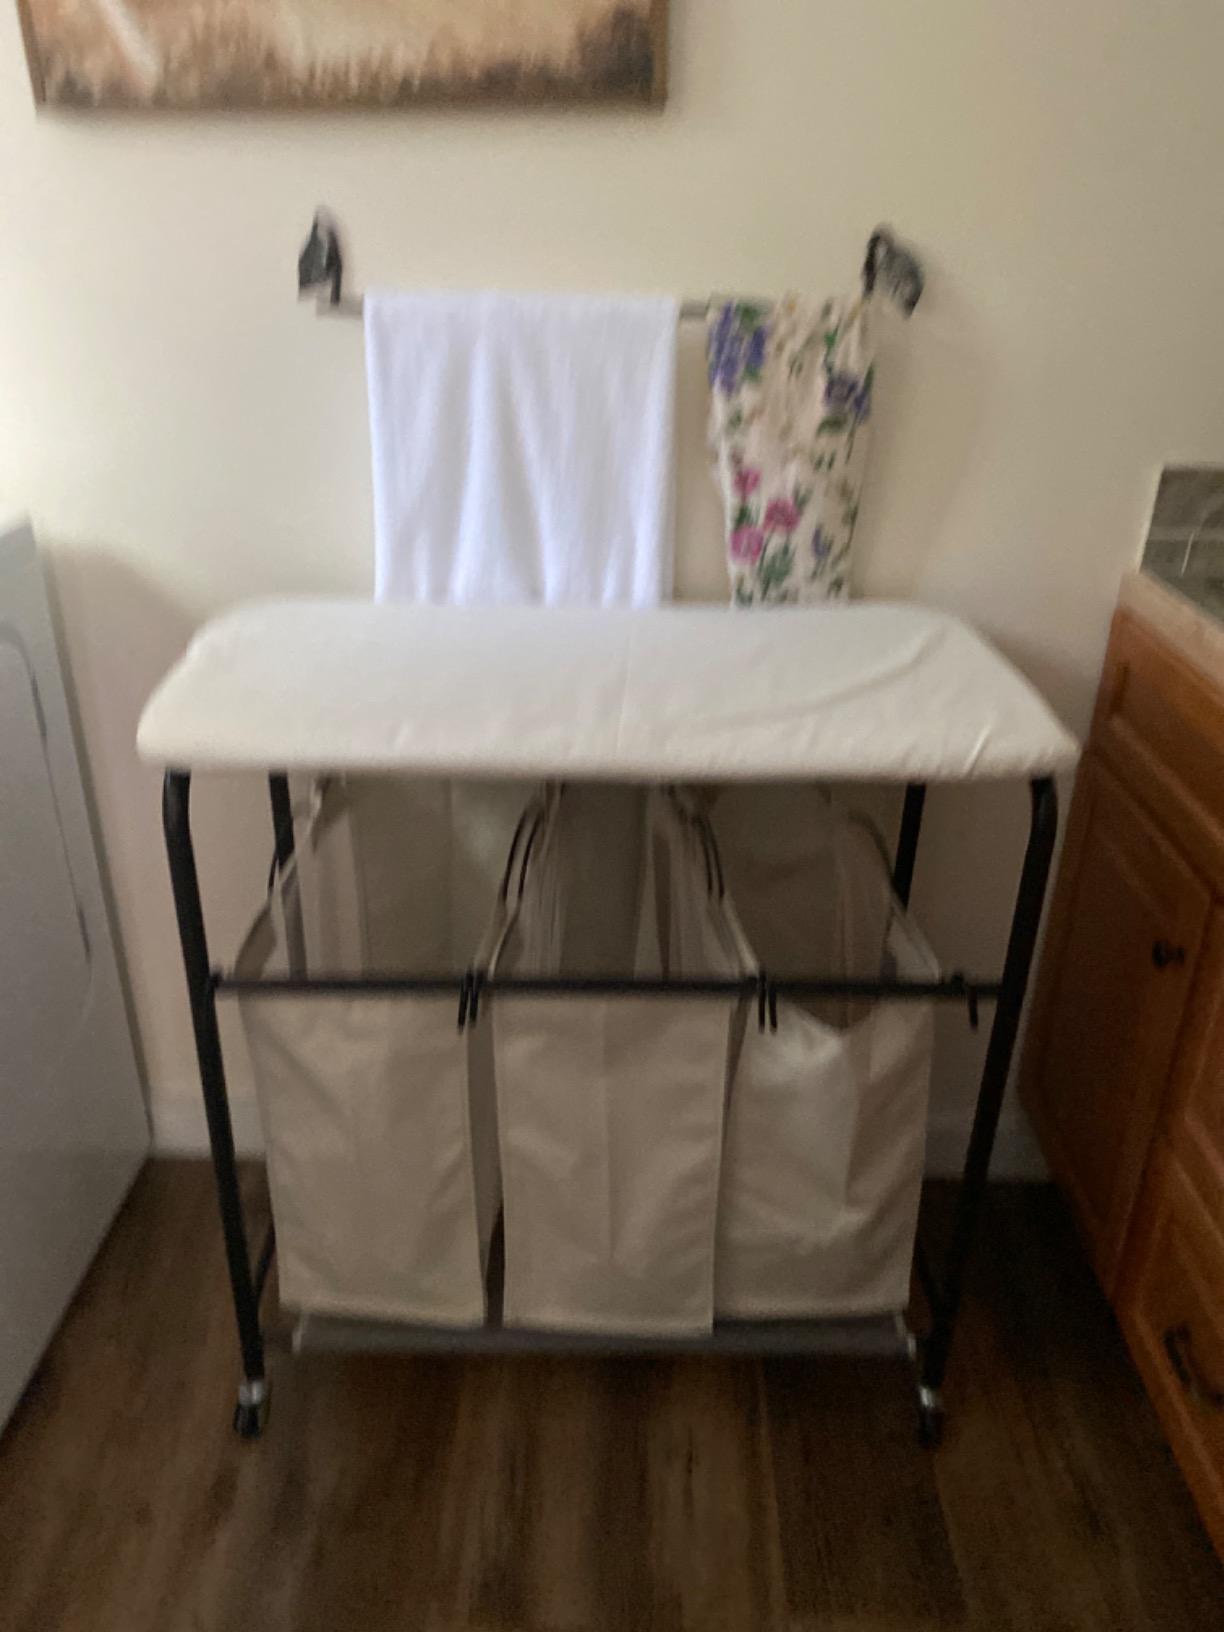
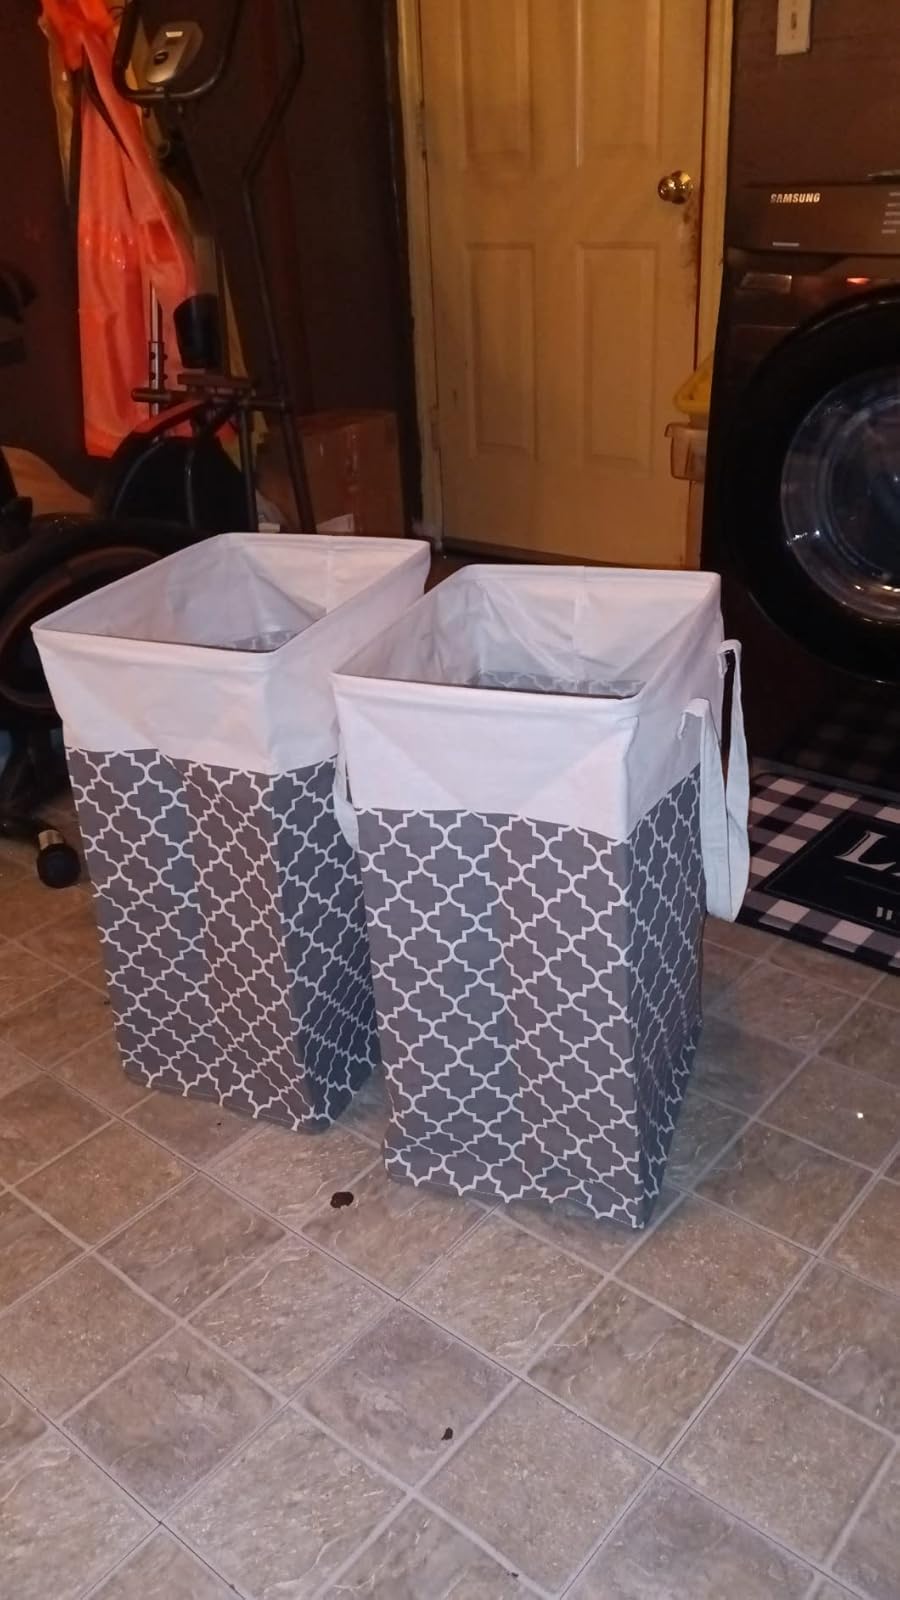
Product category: items_hamper
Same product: no